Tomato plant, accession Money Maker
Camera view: tilt-top (135 deg); turntable rotation: 0 degrees
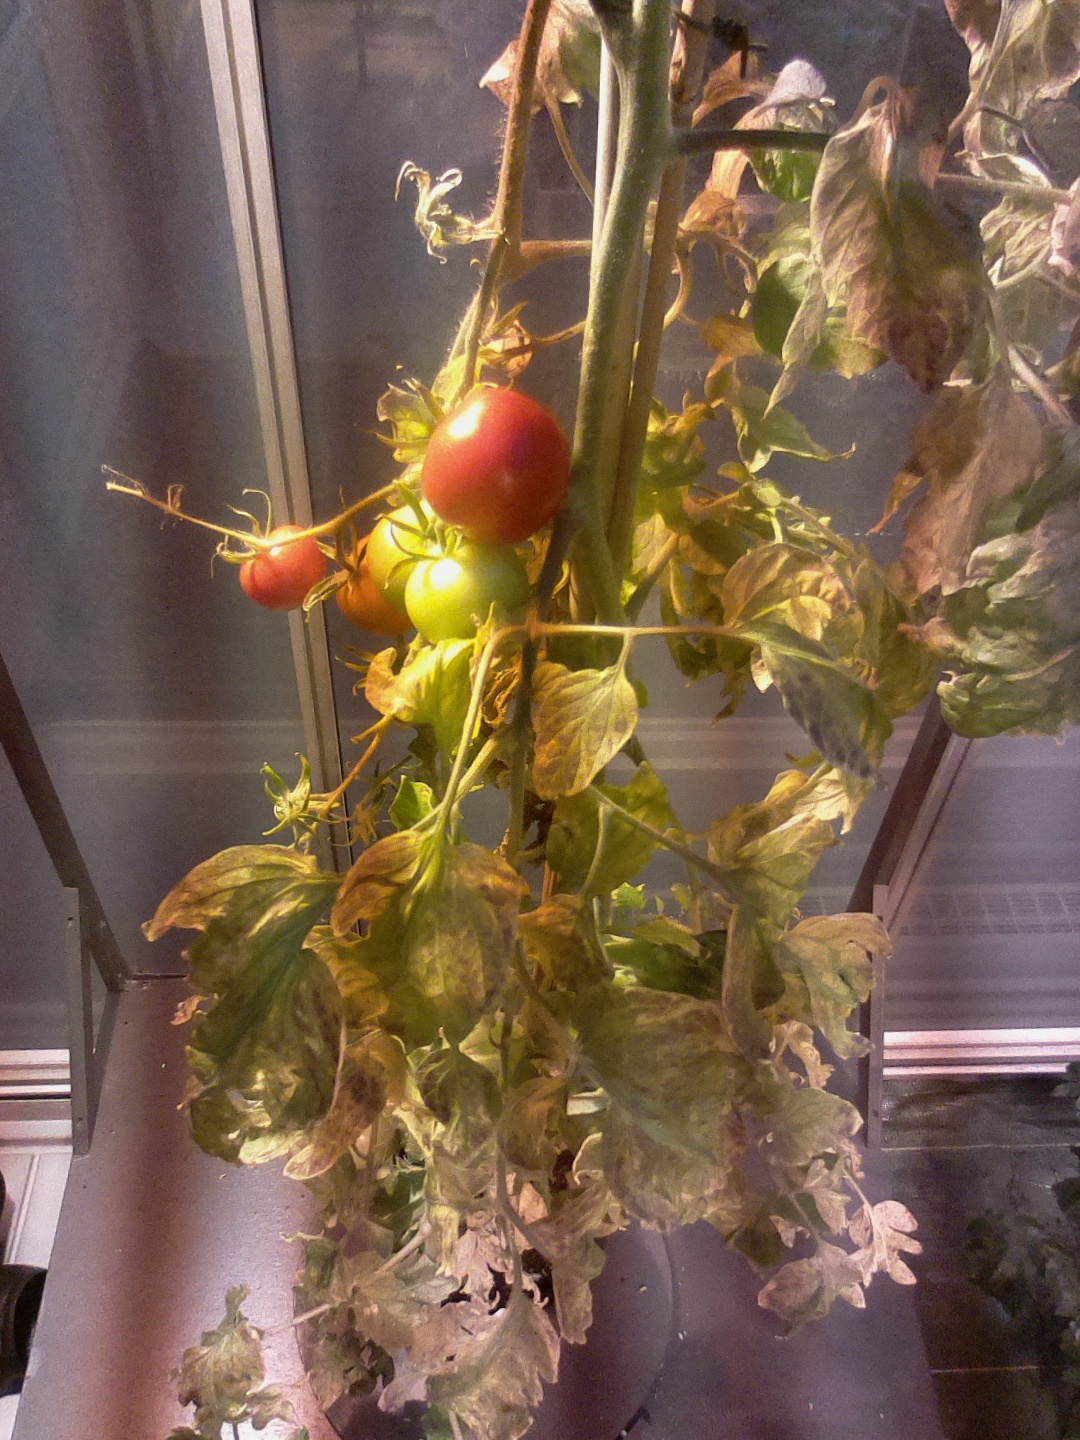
BBCH growth stage 84: 40%-50% of fruits show typical fully ripe color